John B. McFerrin House

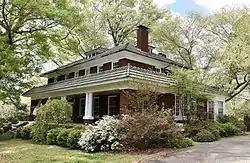
The John B. McFerring House

The John B. McFerrin House is a historic house in Collierville, Tennessee, United States. It was built in 1923 for John B. McFerrin, a wholesaler. It remained in the McFerrin family until 1941, when it was sold to Ronald B. Smith, Sr. It has been listed on the National Register of Historic Places since March 29, 1991.